KornShell

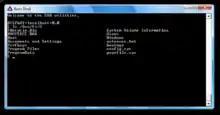
Korn Shell running on Windows Services for UNIX

KornShell was originally proprietary software. In 2000 the source code was released under a license particular to AT&T, but since the ksh93q release in early 2005 it has been licensed under the Eclipse Public License. KornShell is available as part of the AT&T Software Technology (AST) Open Source Software Collection. As KornShell was initially only available through a proprietary license from AT&T, a number of free and open source alternatives were created. These include , , Bash, and Z shell.